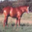
Label: horse